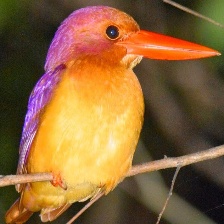
Species: RUDY KINGFISHER
Scientific name: HALCYON COROMANDA